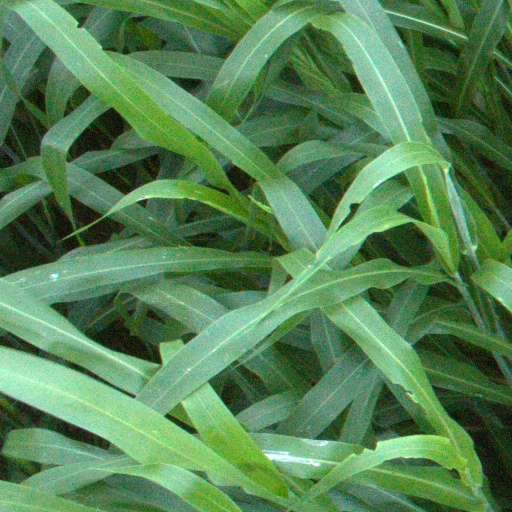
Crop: sorghum